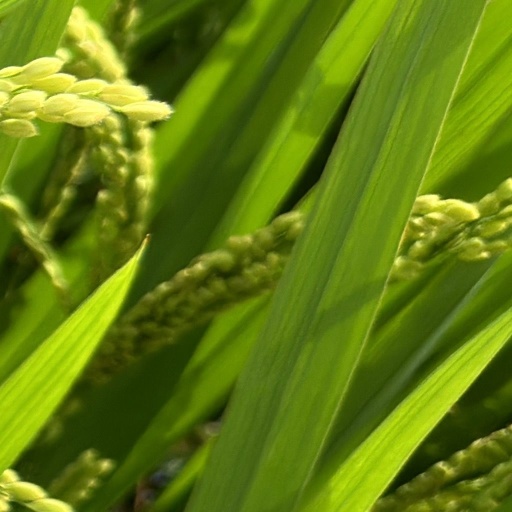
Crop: rice